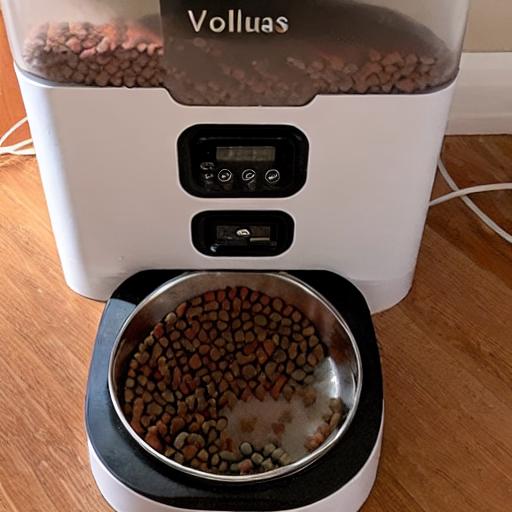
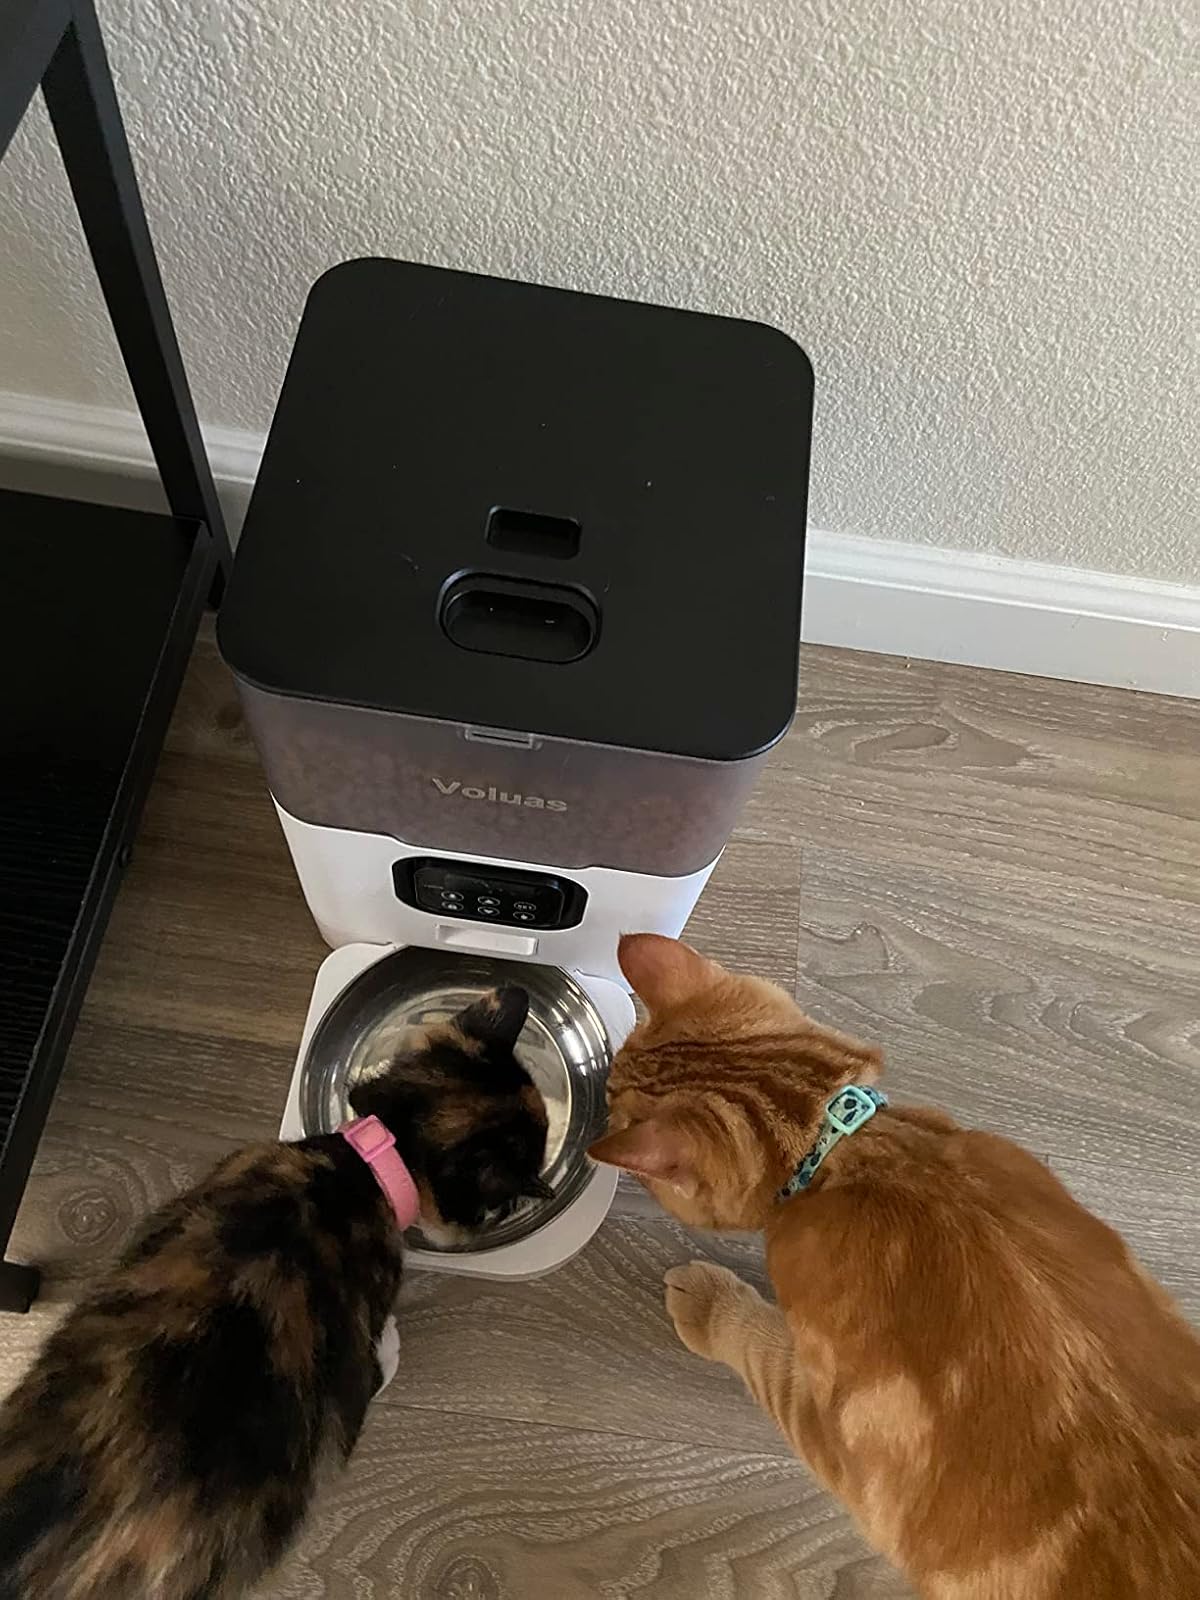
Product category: items_feeder
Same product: no